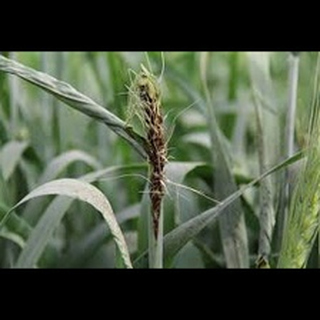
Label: wheat_smut